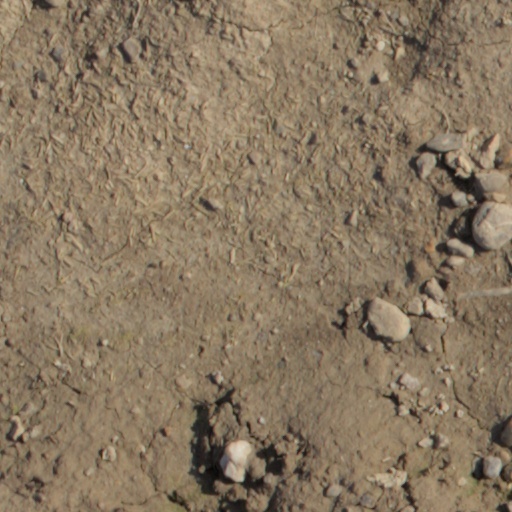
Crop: wheat